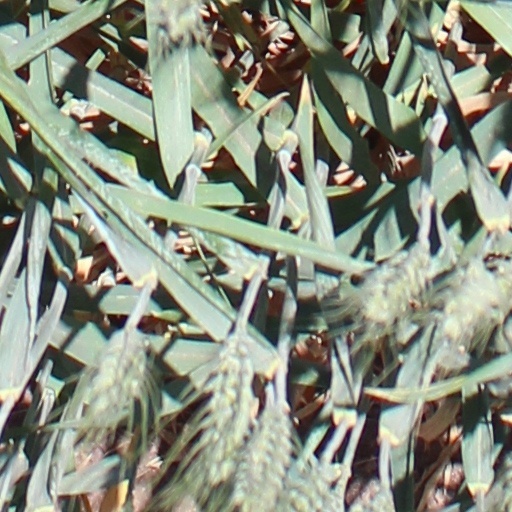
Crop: wheat